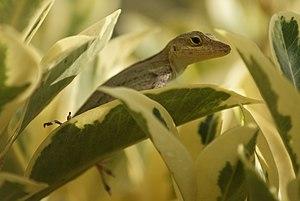
Anolis marmoratus, ou Ctenonotus marmoratus, est une espèce de sauriens de la famille des Dactyloidae.